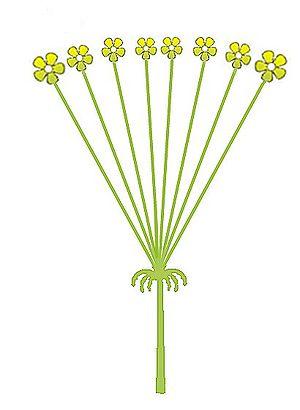
L’ombelle est une inflorescence simple dans laquelle les pédoncules floraux sont tous insérés au même point de la tige, et les fleurs sont toutes disposées sur une même surface sphérique, ou parfois plane. C’est en quelque sorte un corymbe dans lequel l’axe s’est condensé en un point.